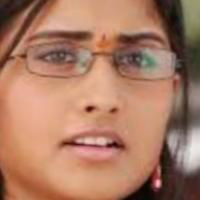
Age group: age 21-30